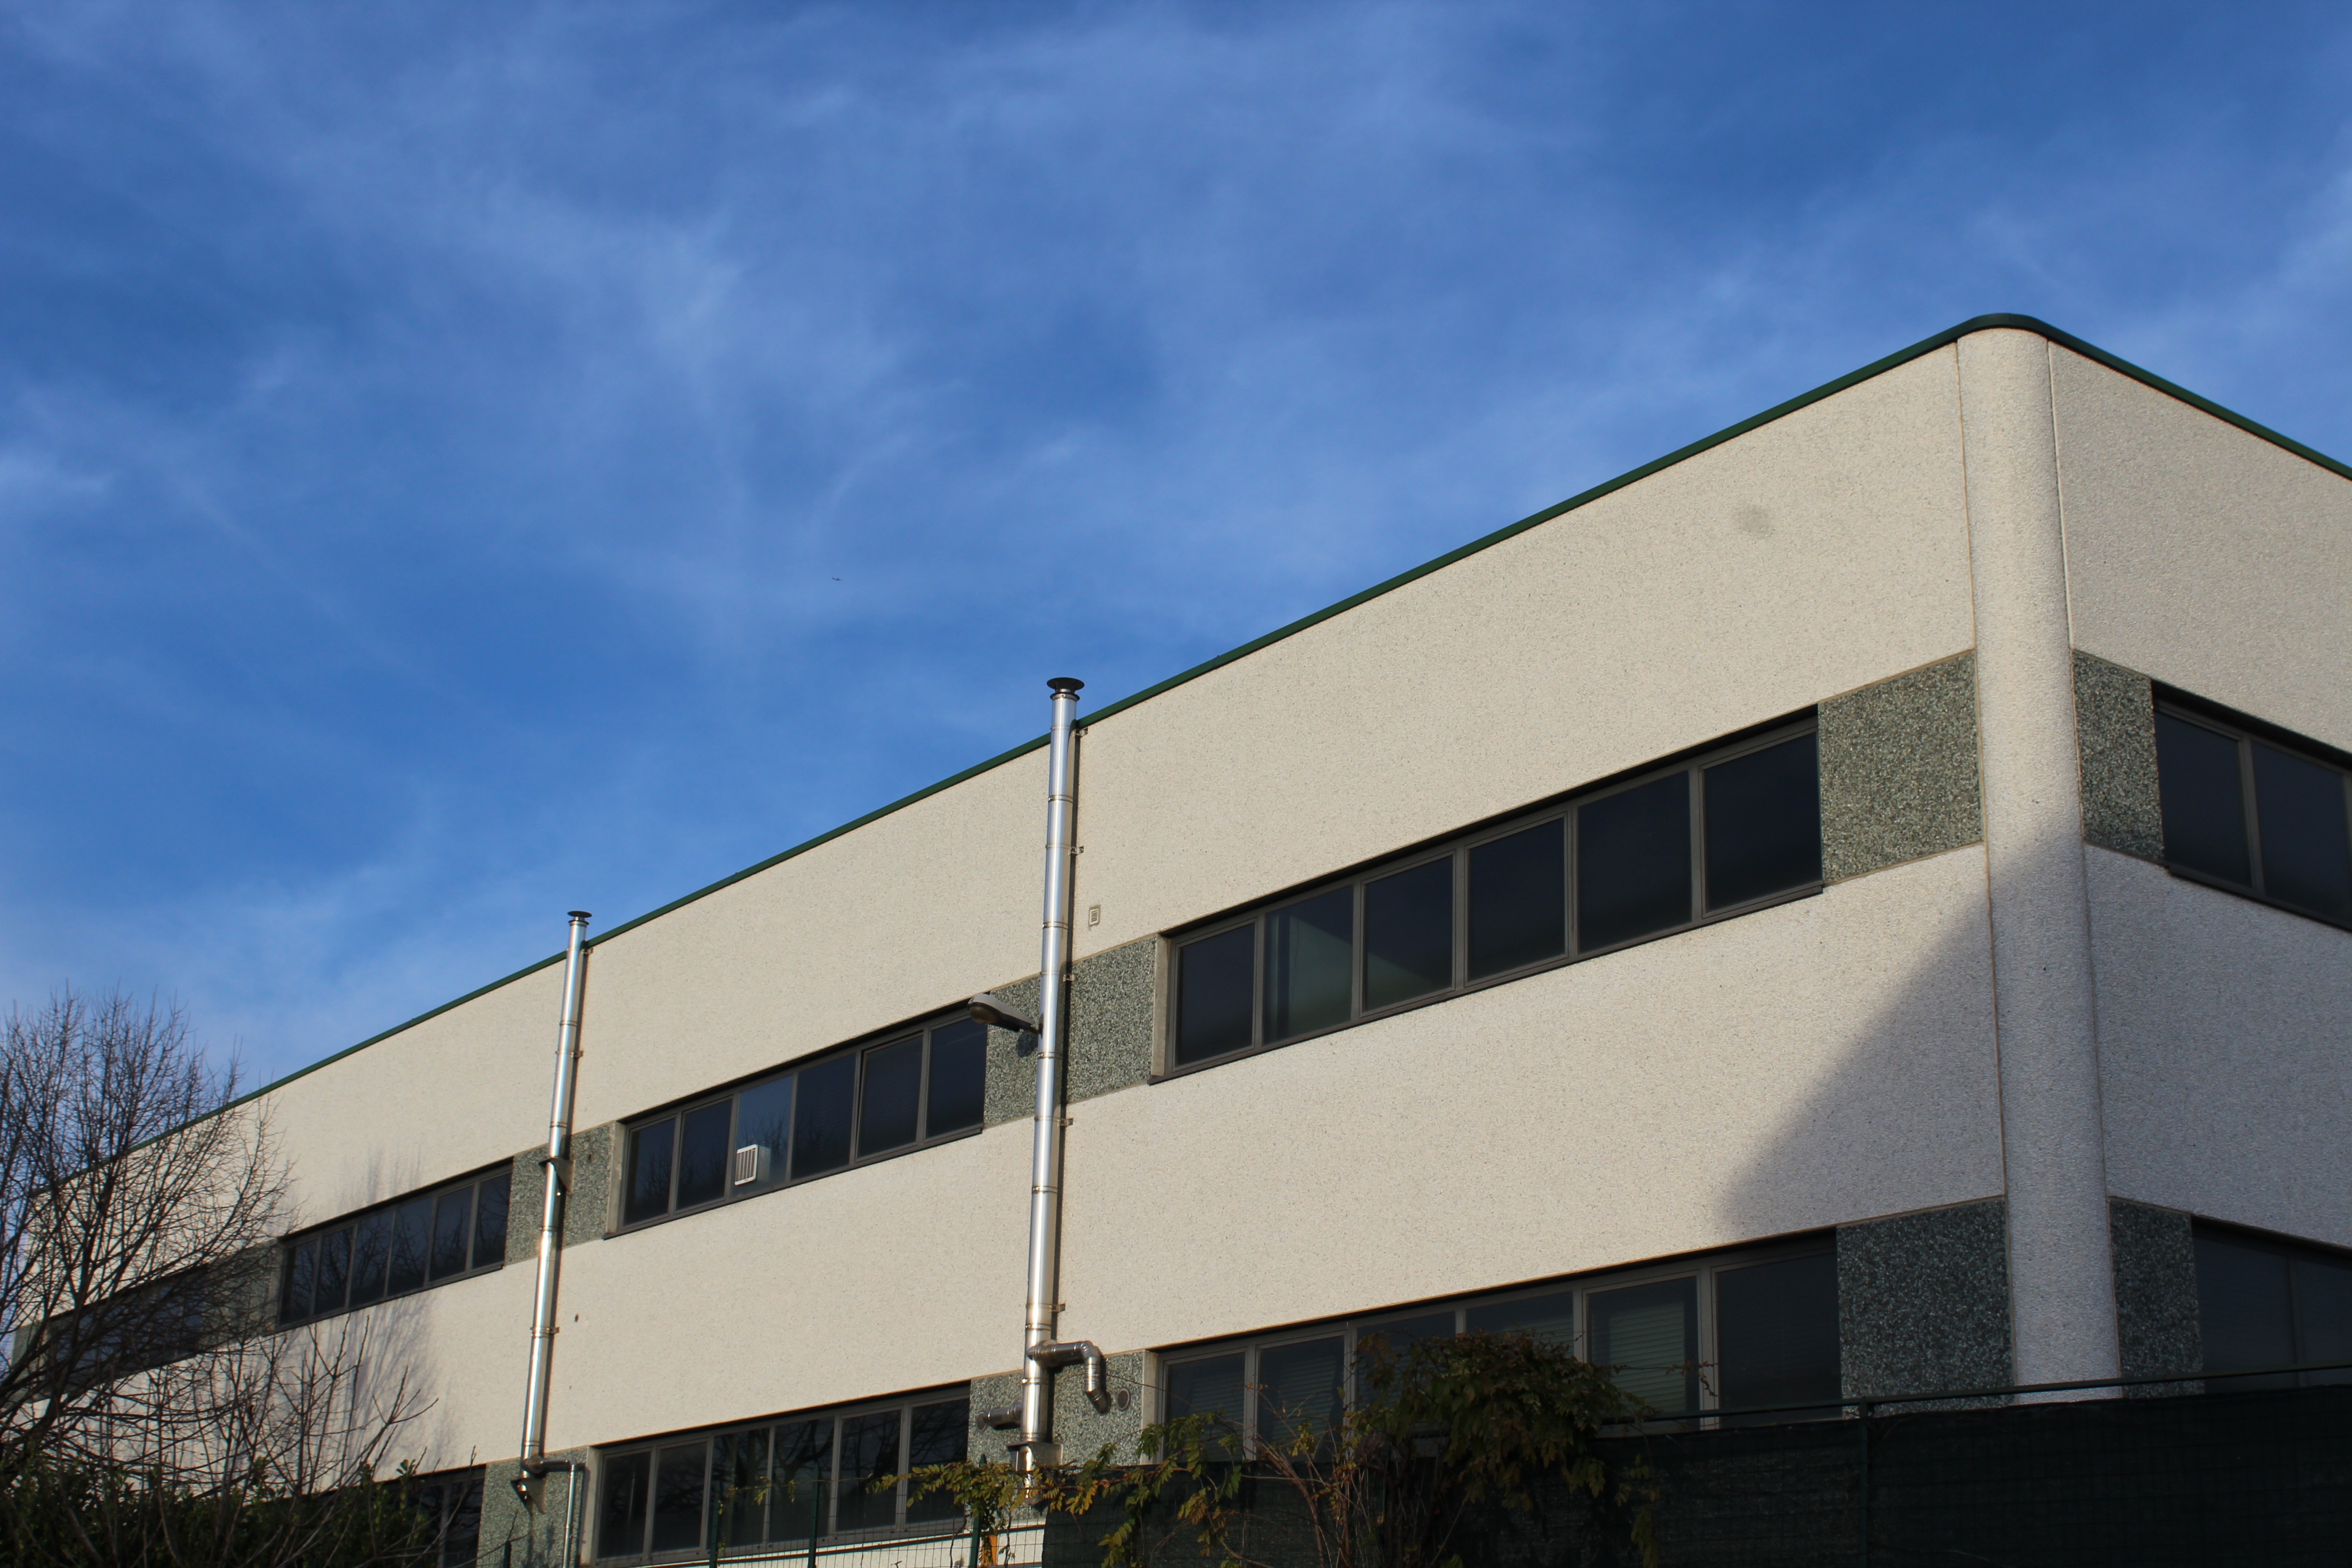
work, architecture, structure, building, facade, factory, professional, stadium, tower block, offices, sheds, commercial building, headquarters, industries, brutalist architecture